Anselme Mathieu

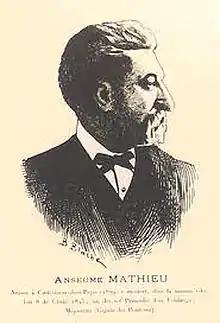

Anselme Mathieu (21 April 1828 – 8 February 1895) was a French Provençal poet.